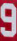
Number: 9